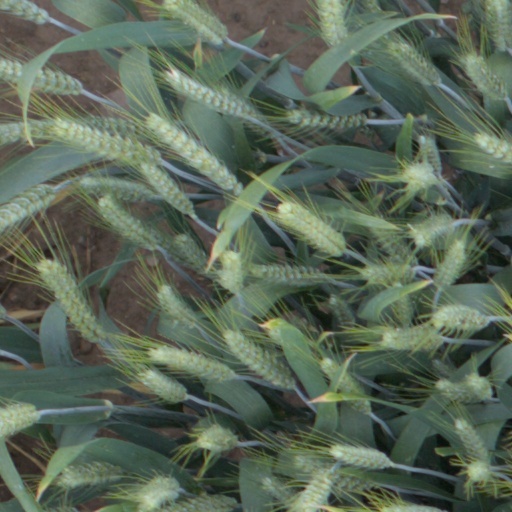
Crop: wheat